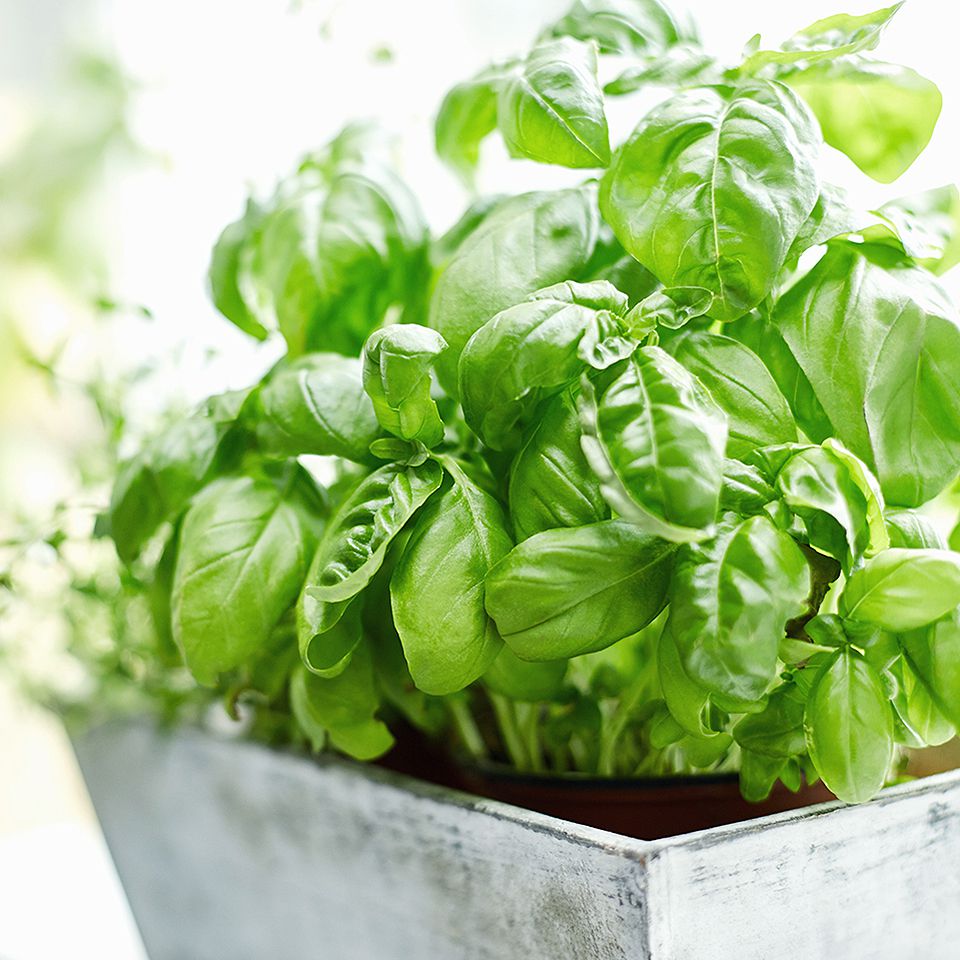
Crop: unknown
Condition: basil